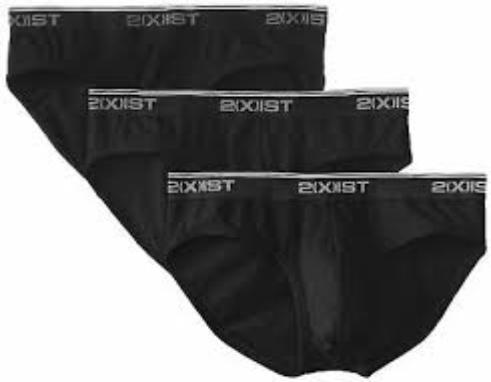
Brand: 2xist
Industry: Clothes